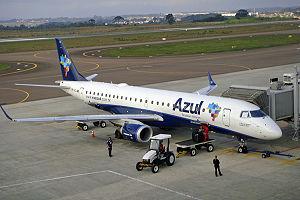
Azul est une compagnie aérienne intérieure brésilienne créée en 2008 par David Neeleman. Elle bénéficié de l'assistance technique de JetBlue Airways, compagnie américaine également fondée par David Neeleman.